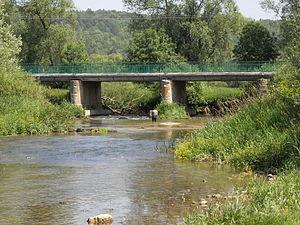
France, Ugny-sur-Meuse, Meuse (55) - le pont sur la Meuse.
Ugny-sur-Meuse est une commune française située dans le département de la Meuse, en région Grand Est, village sur la rive gauche de la Meuse, à 5 kilomètres au nord de Vaucouleurs.